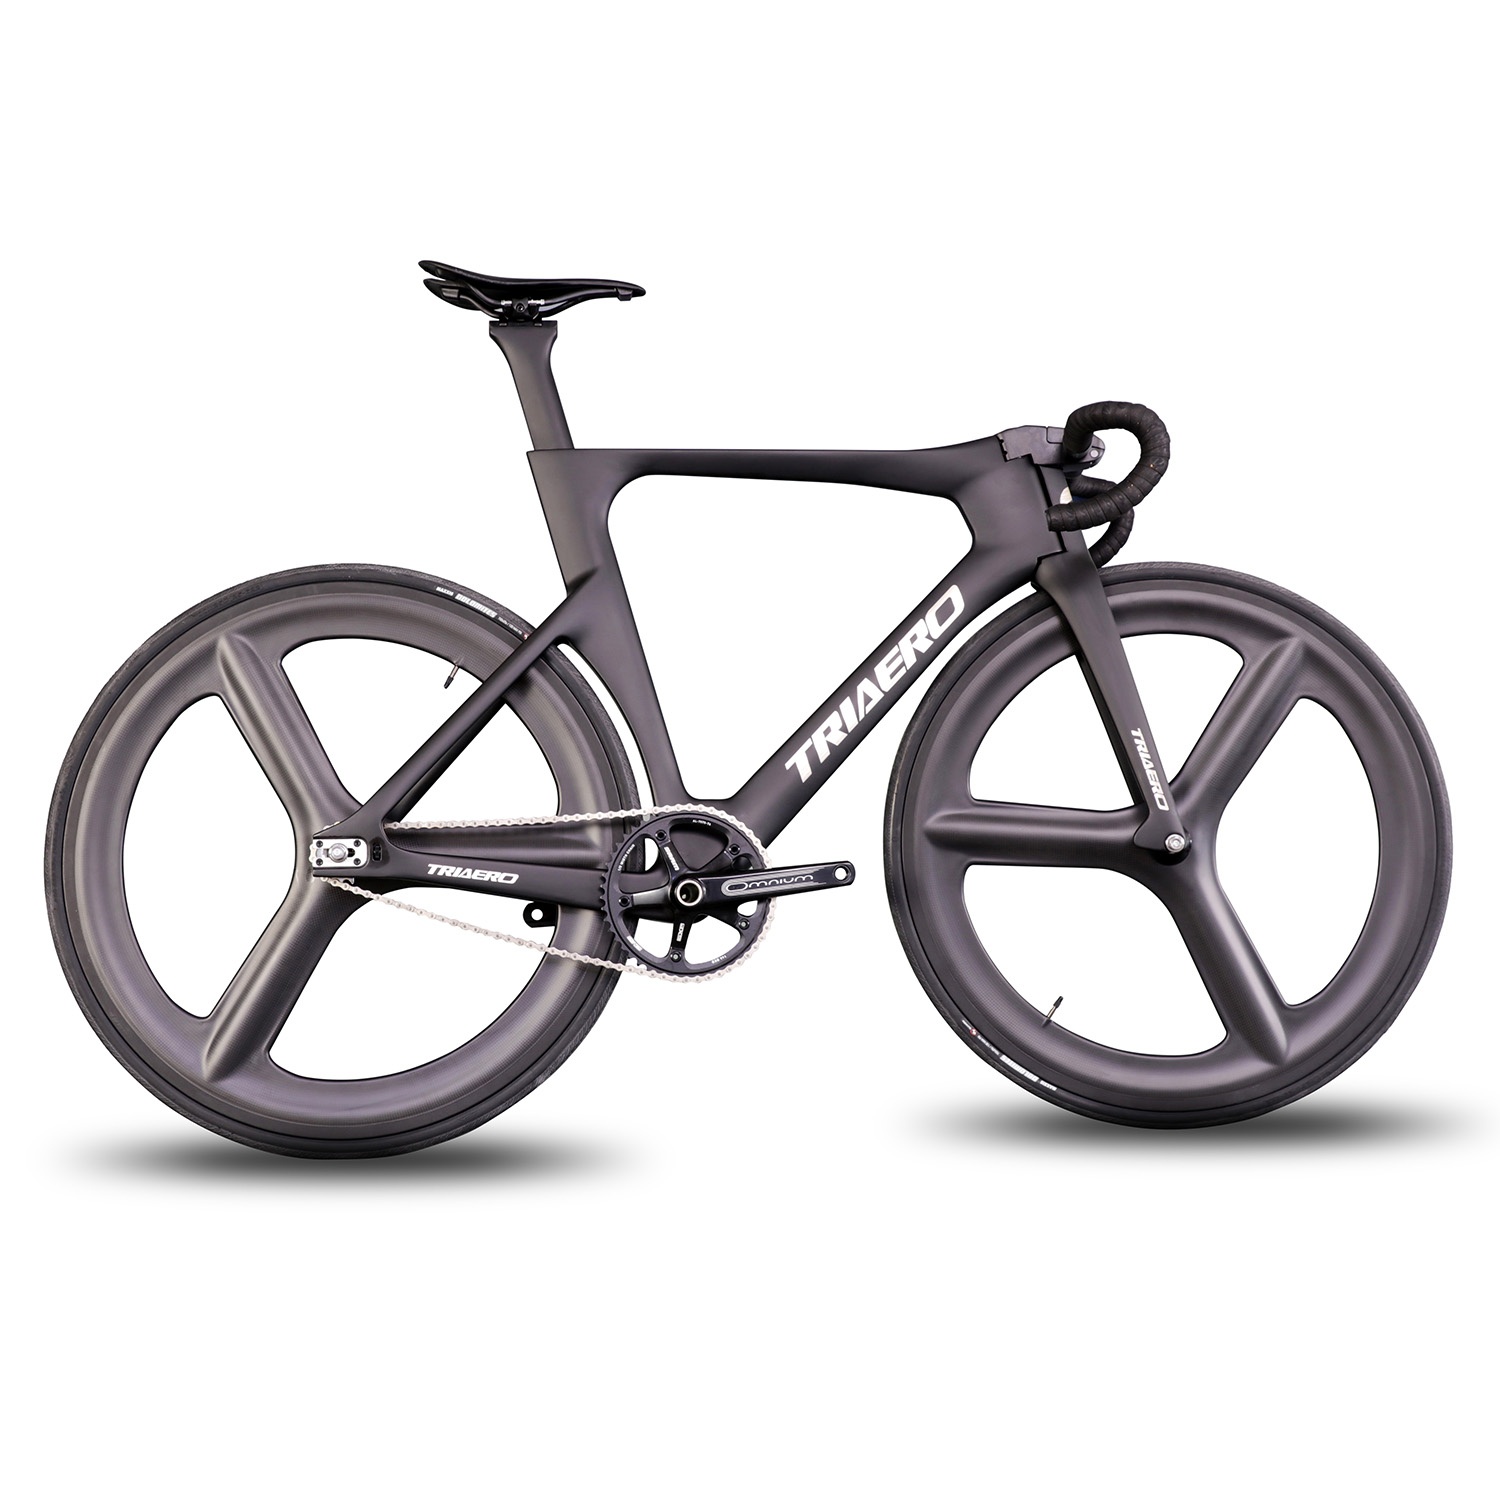
TRA01ピストバイク
仕様: フレーム ：TRA01 フォーク：AO-TRA01 ヘッドセット: 1-1/8 インチ、1-1/2 インチ 素材: 東レ T700 カーボン 織り：UDマット ハンドルバー: HBA9 ハンドルバー ステム: アルミニウム ホイールセット : 3K ツイル 3 スポーク トラック ホイール 外径幅：23mm 内幅：16mm リムハイト：66mm ハブ: ノバテック AL-7075-T6 ハブ タイヤ: MAXXIS DOLOMITES 700*25C 130 MAX PSI SILK WORM グループセット : SRAM MNIUM (GXP) クランクセット: MNIUM、1/8 幅チェーン、AL-7075-T6 BCD:144 BB(ボトムブラケット):BSA サドル：SD03 完成車重量：7.5kg(ペダル除く)
Brand: ICANホイールジャパン
Category: Sporting Goods > Outdoor Recreation > Cycling > Bicycles > Track Bikes